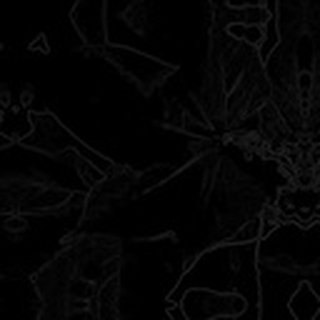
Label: healthy_cotton